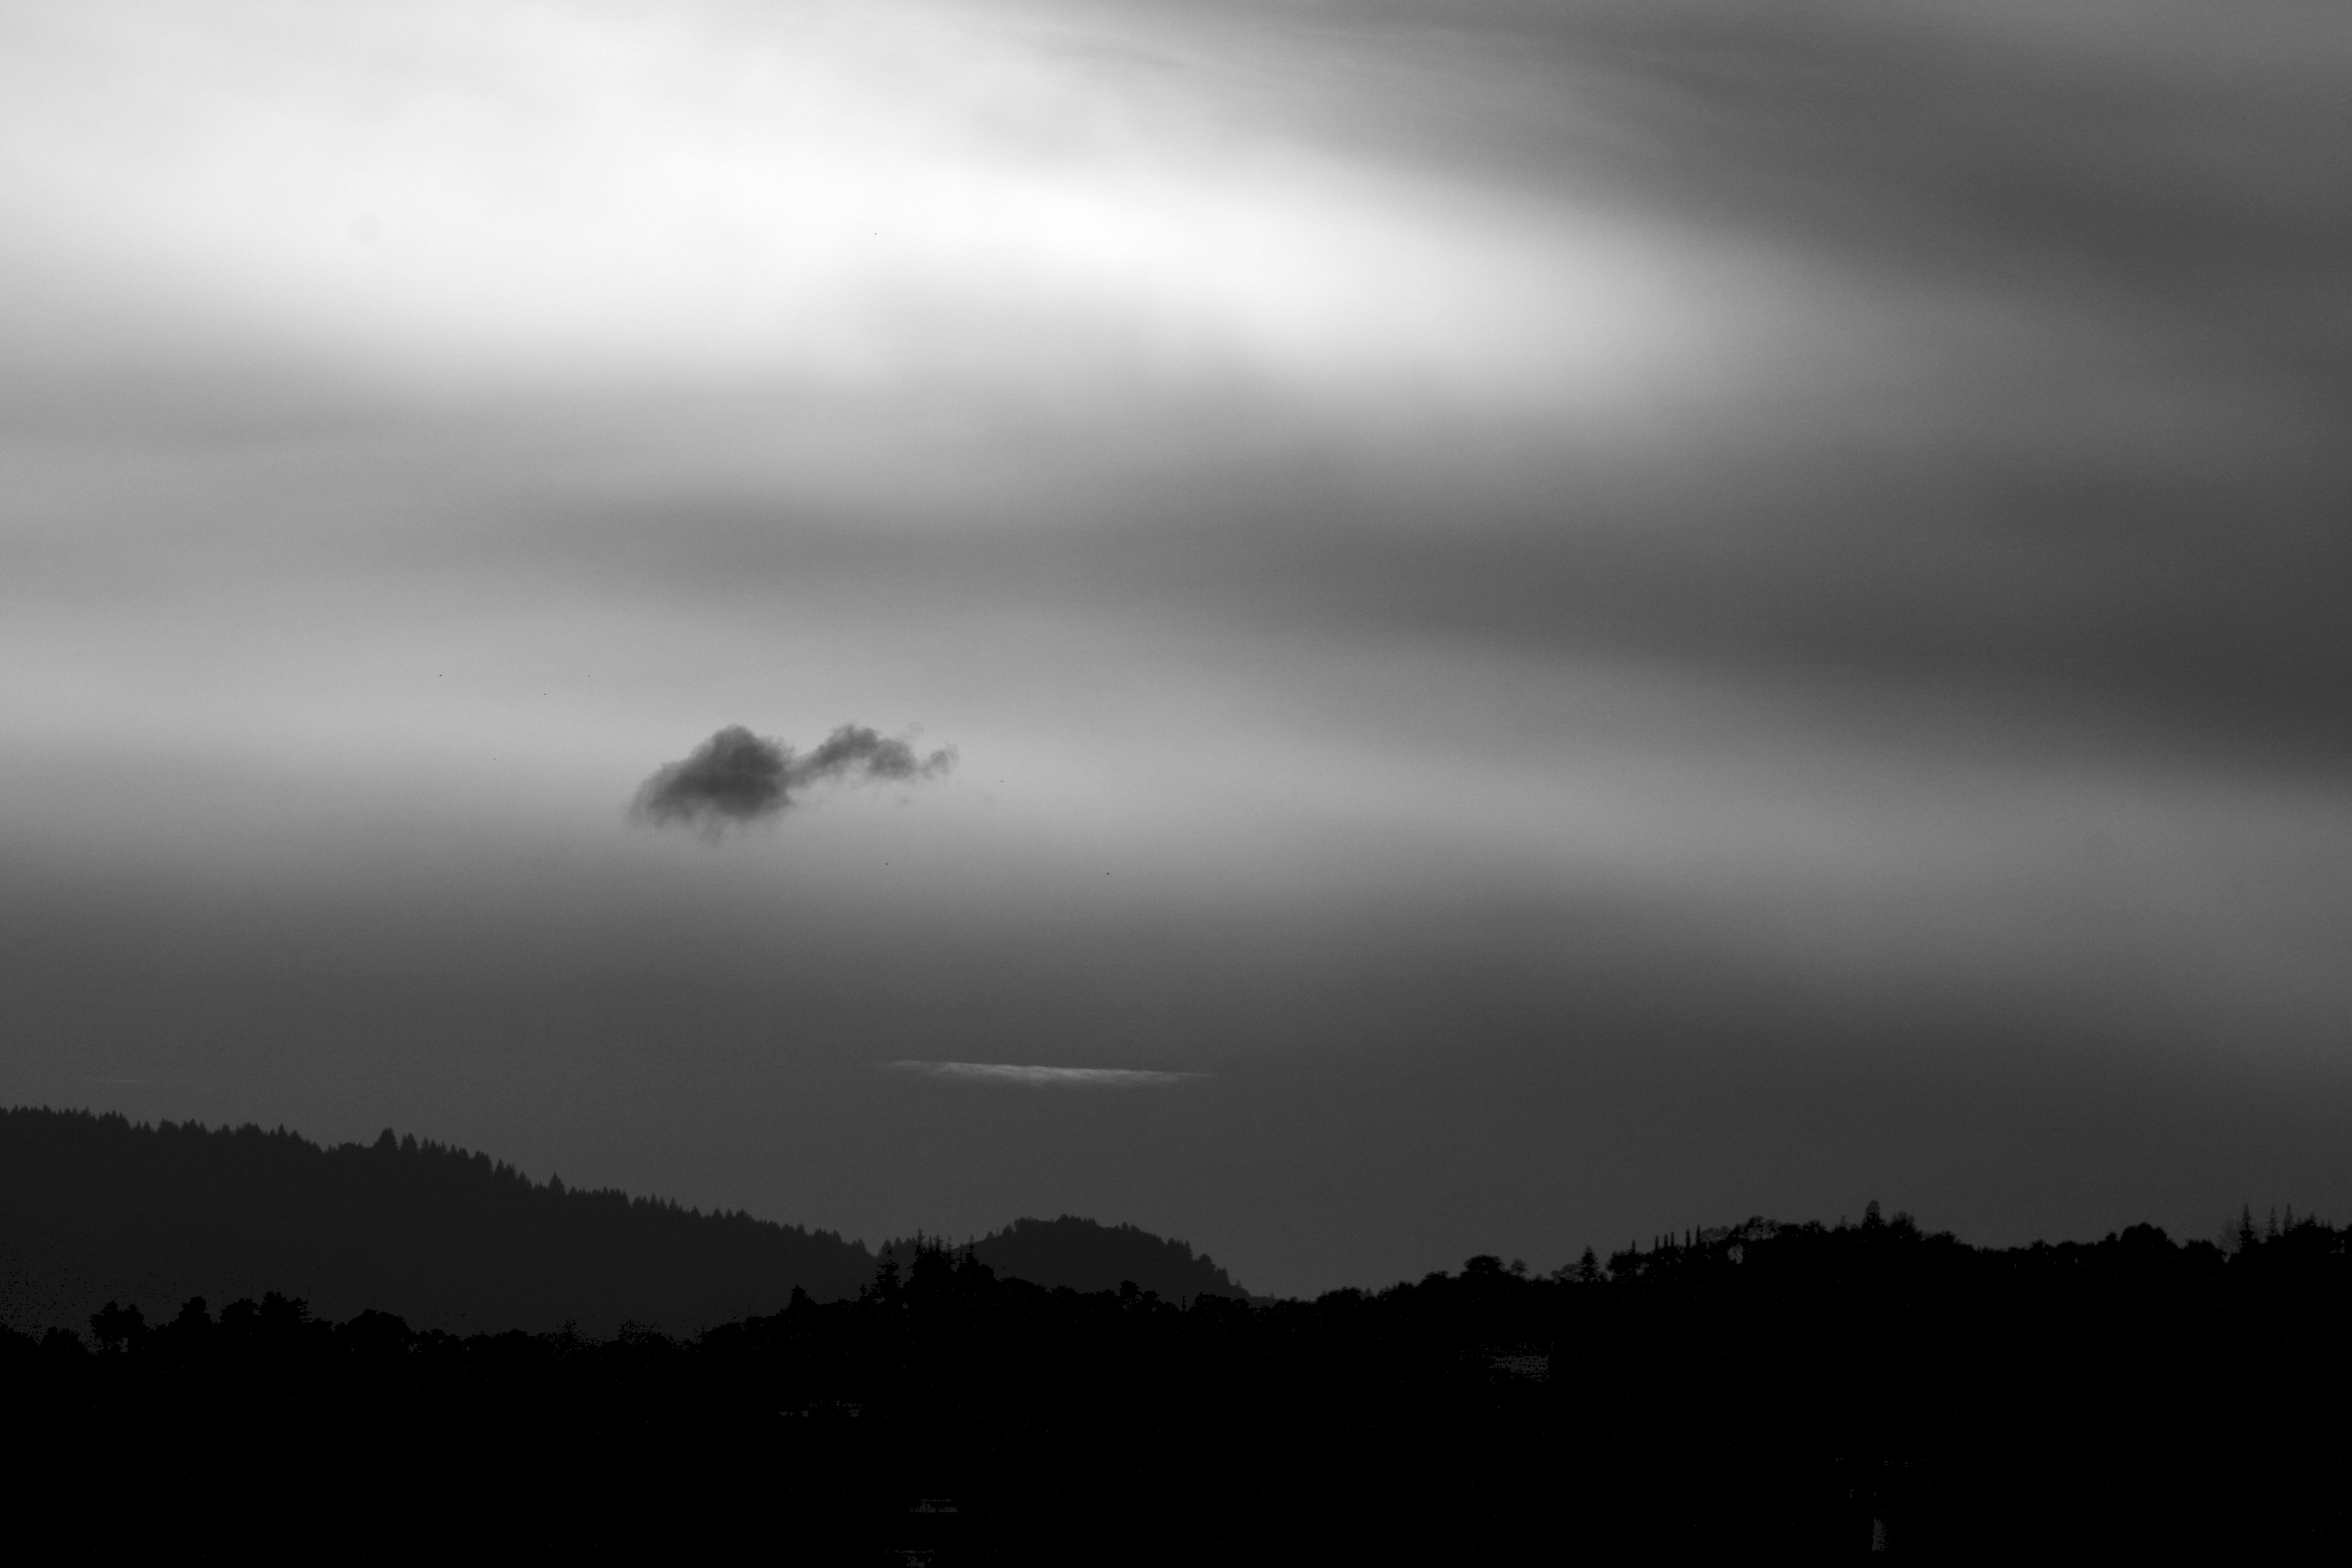
landscape, horizon, cloud, black and white, sky, dawn, atmosphere, dusk, weather, usa, darkness, monochrome, bw, ca, sanrafael, monochrome photography, atmospheric phenomenon, atmosphere of earth